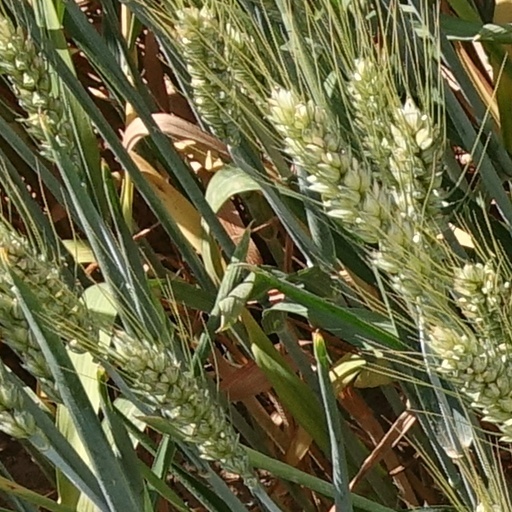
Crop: wheat